Tokumaru Station

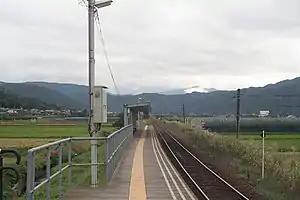
Tokumaru Station

is a passenger railway station located in the town of Yazu, Yazu District, Tottori Prefecture, Japan. It is operated by the third sector company Wakasa Railway.